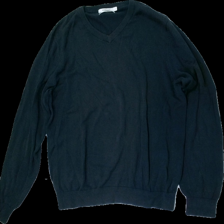
View: front
Type: Sweater
Category: Ladies
Brand: Dressman
Colors: Blue
Material: 100% Cotton
Cut: Regular, V-collar
Size: L
Price range: <50
Recommended usage: Export
Description: blue knitted sweater
Comment: washed out